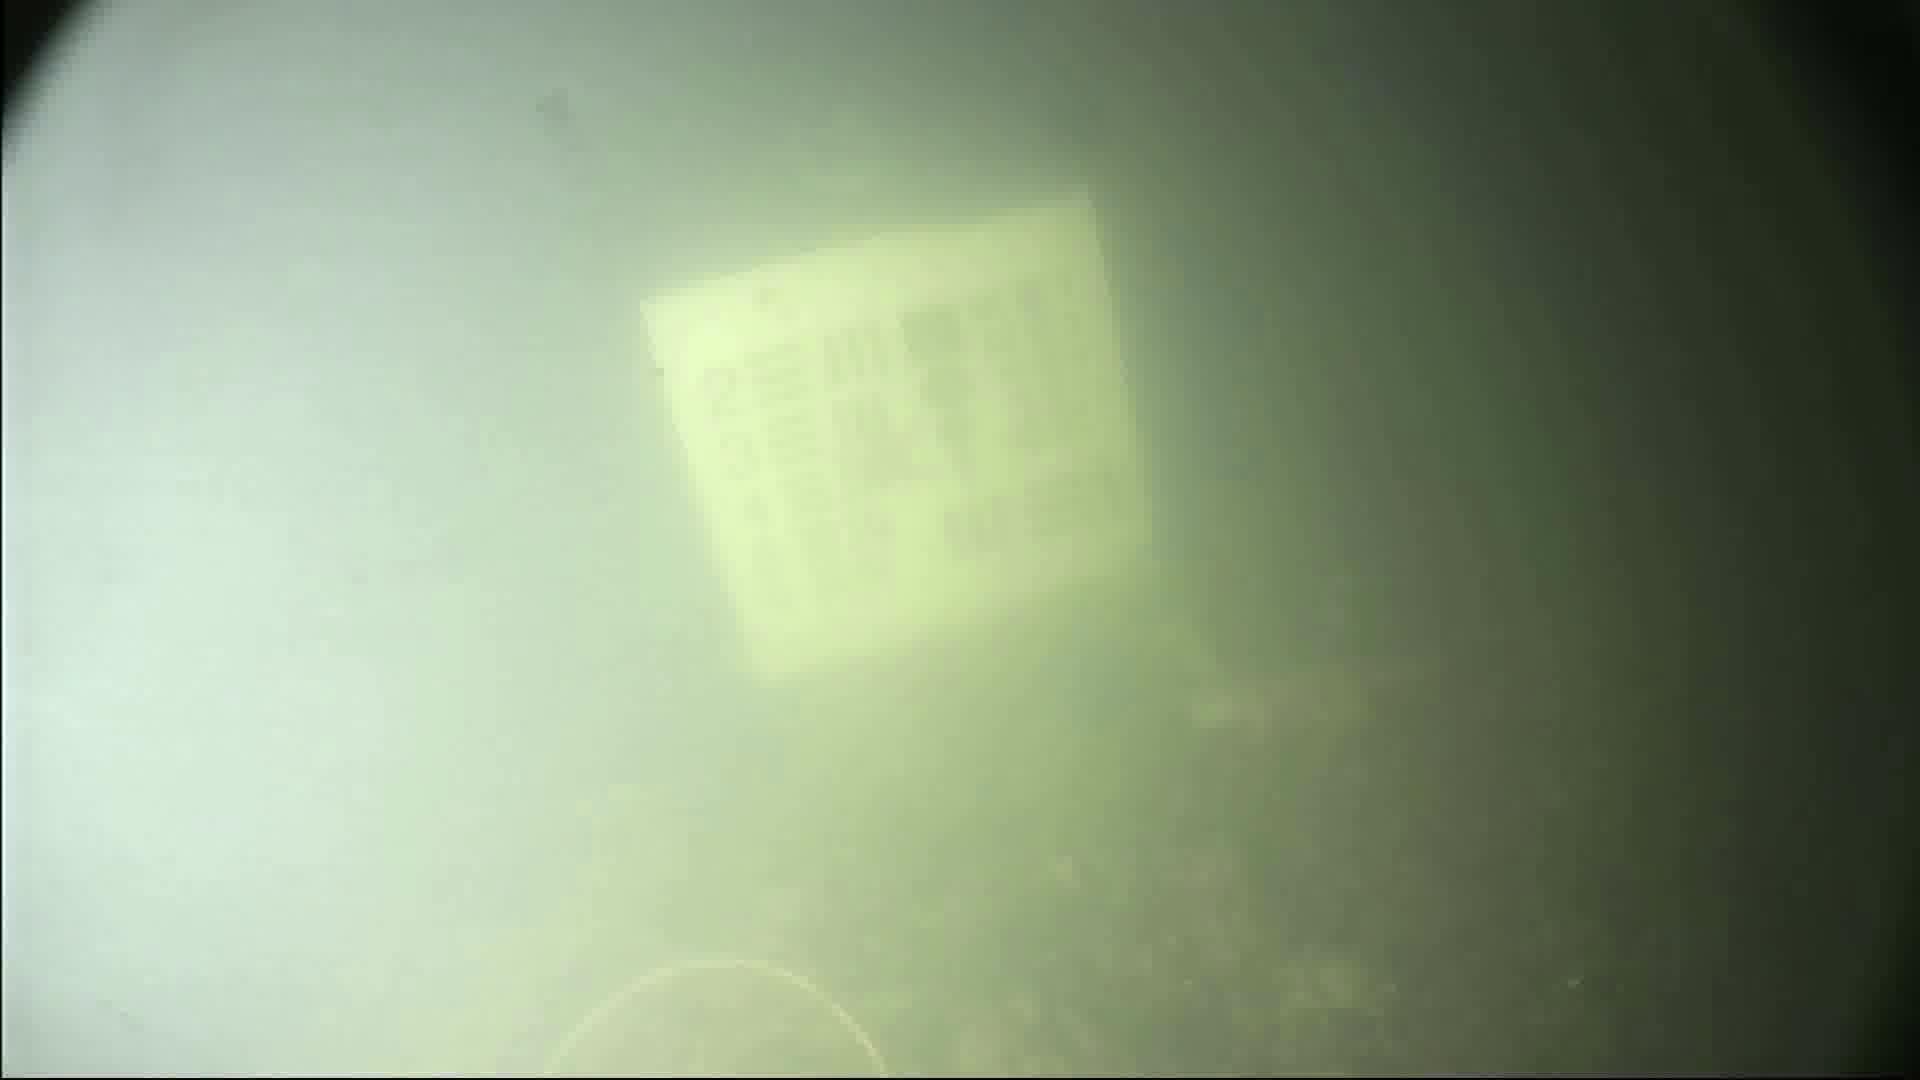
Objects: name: crab